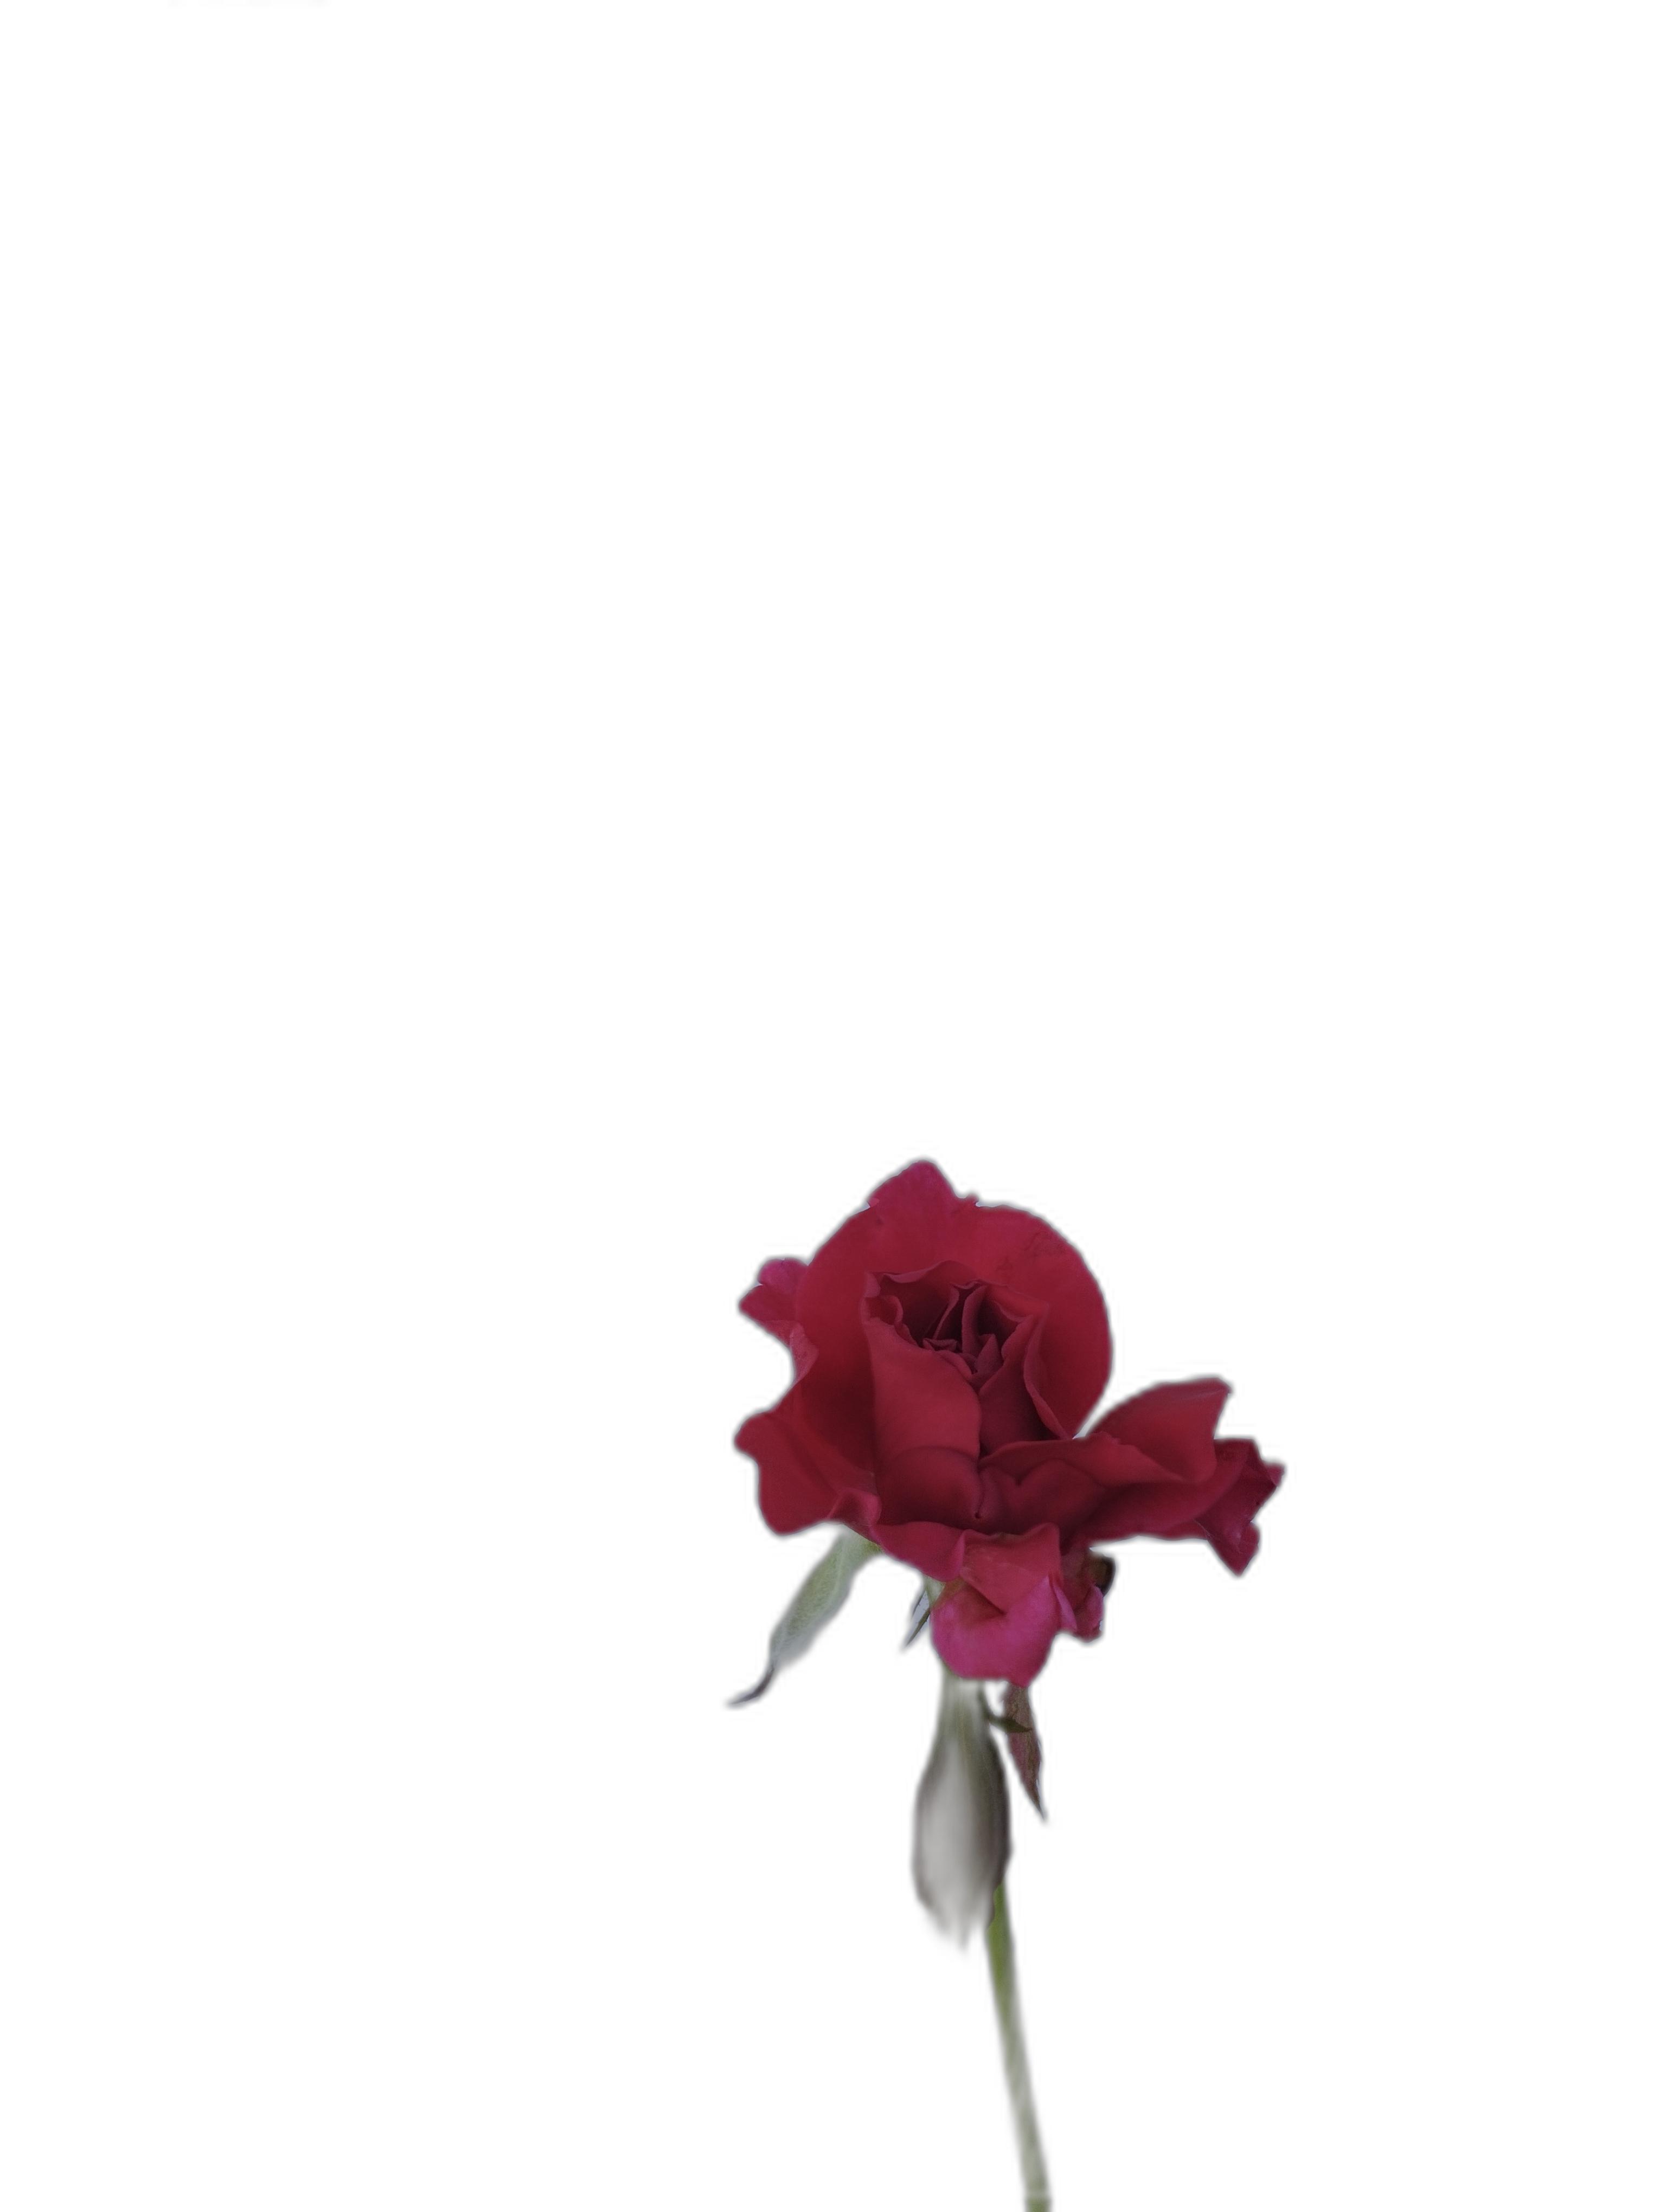
Label: Rose